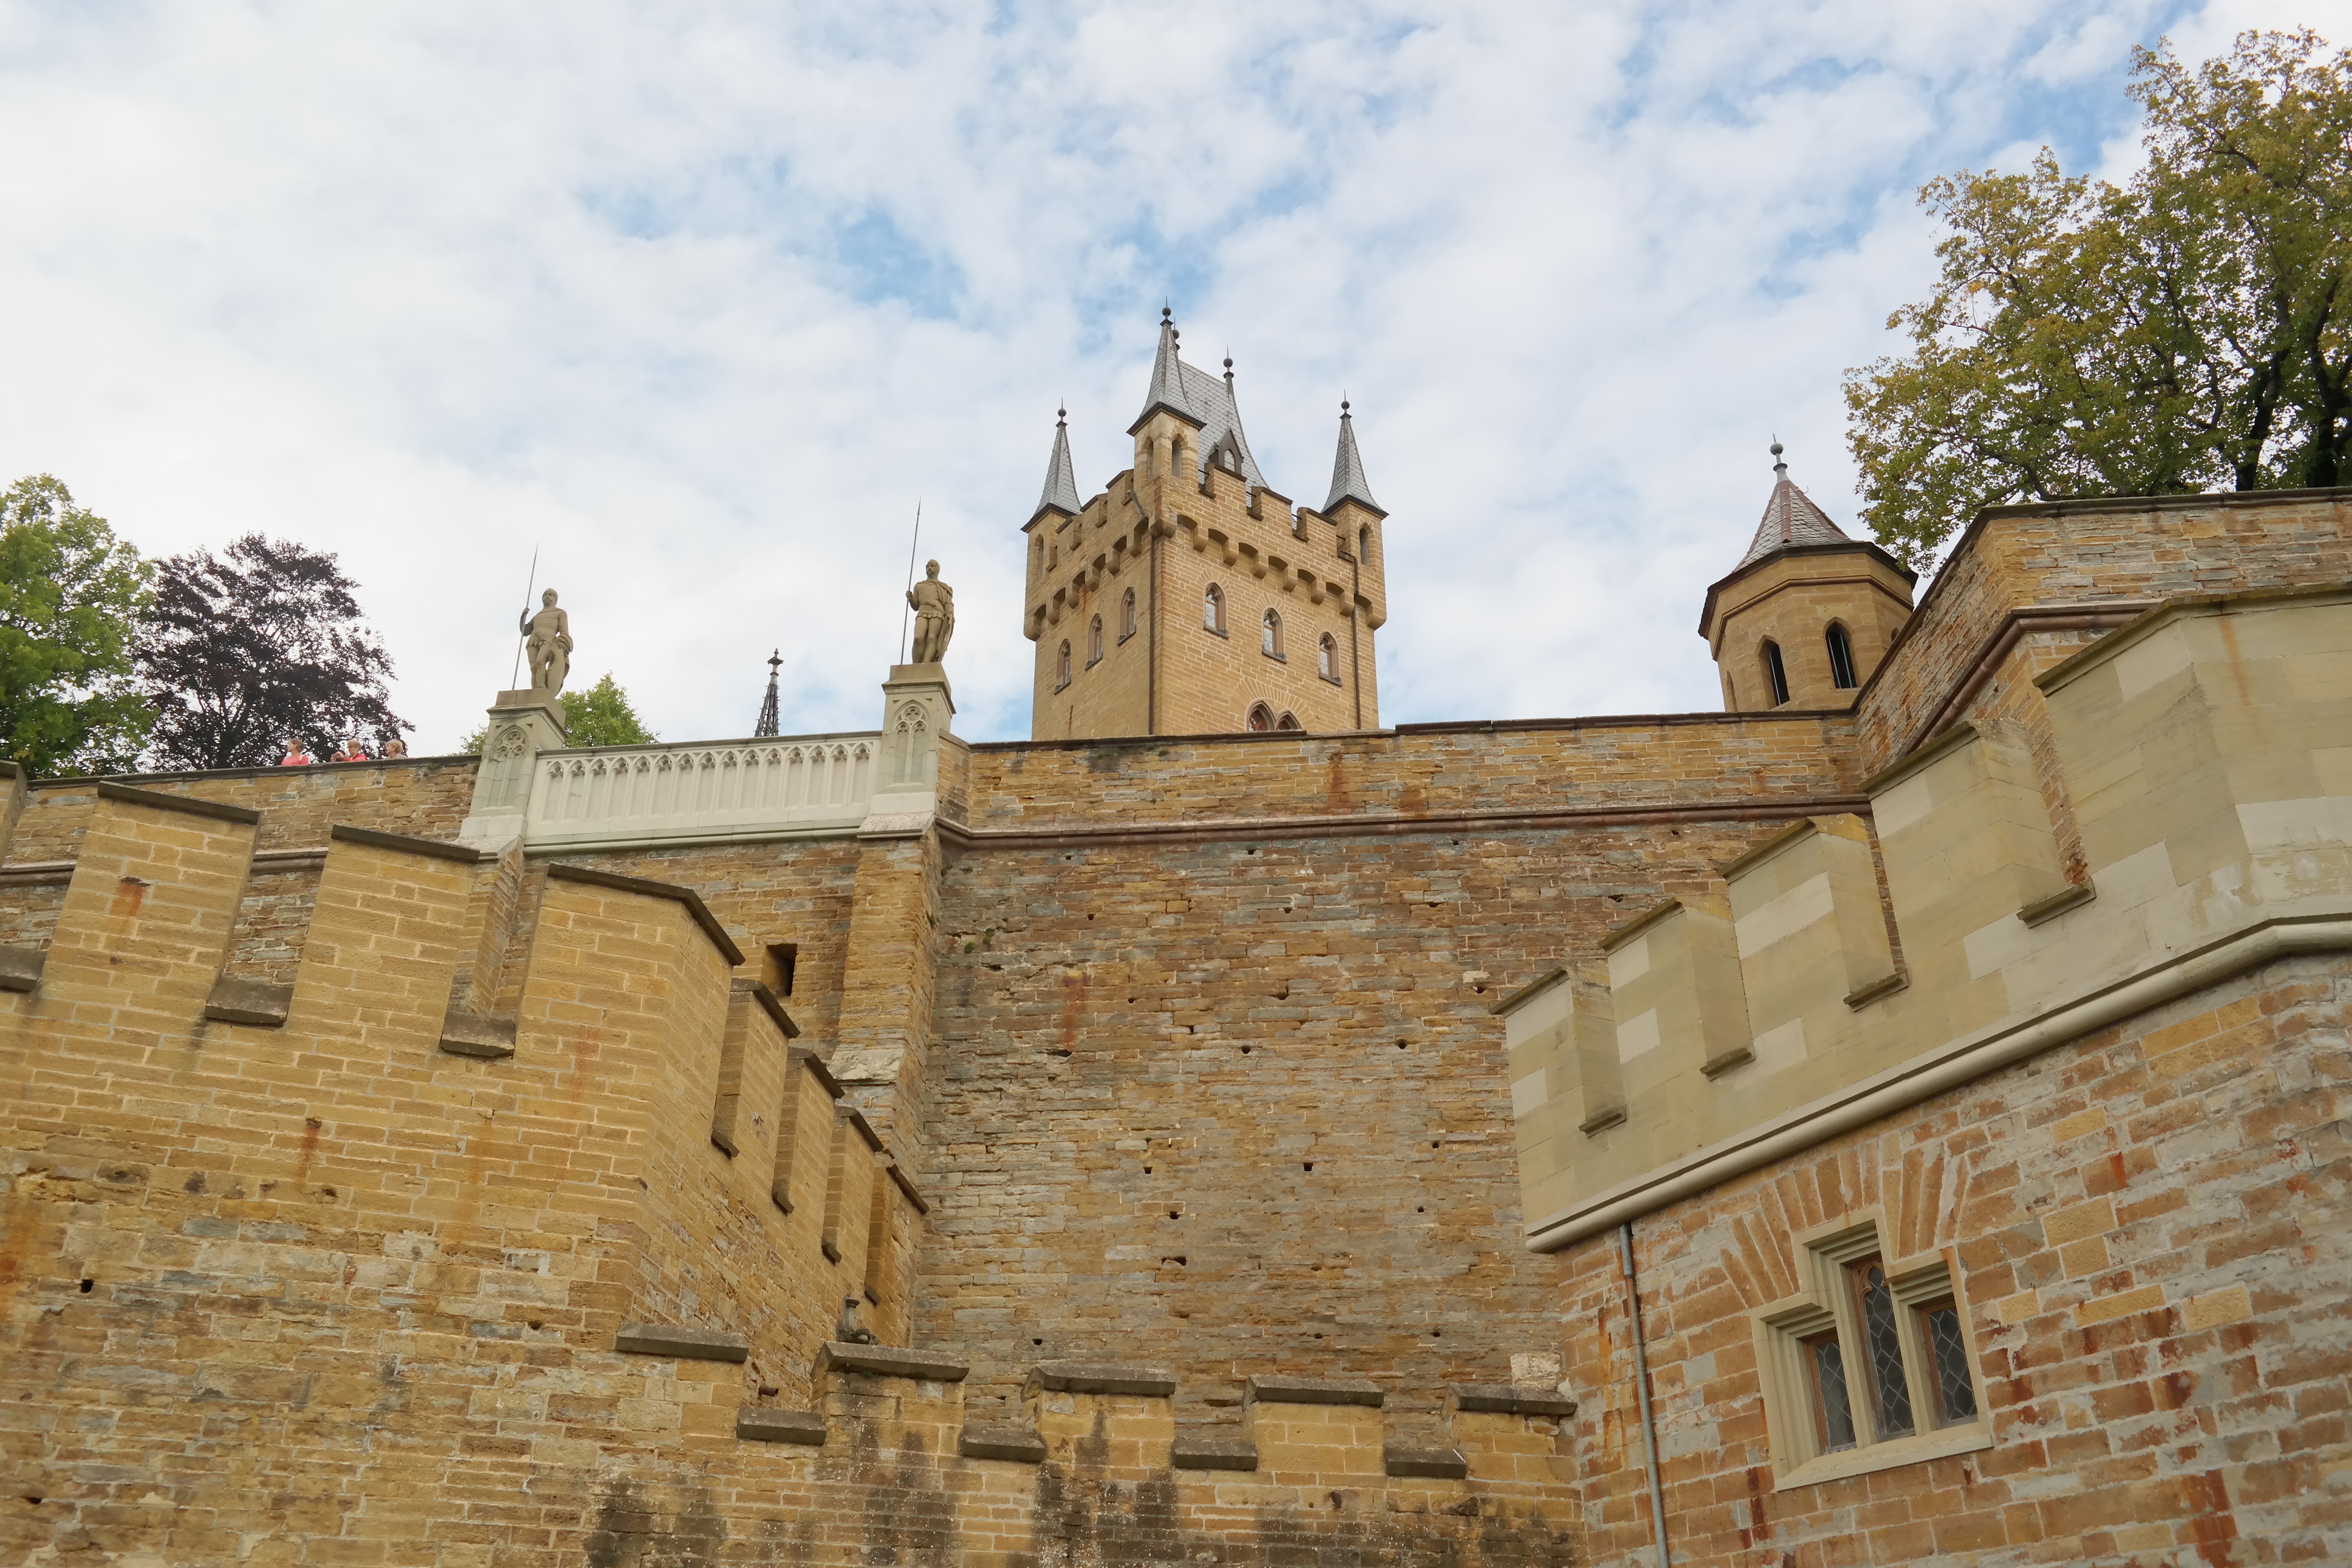
building, chateau, palace, wall, castle, fortification, battlement, place of worship, fortress, ruins, monastery, germany, history, middle ages, burghof, gate tower, baden wurttemberg, hohenzollern, hohenzollern castle, historic site, ancient history, german imperial house, ancestral castle, bisingen